A History of All Nations from the Earliest Times

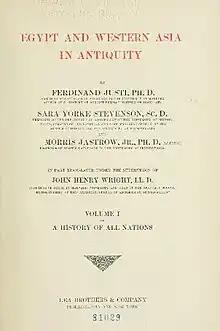
'A History of All Nations from the Earliest Times', Volume 1, title page, 1905 edition

A History of All Nations from the Earliest Times is an illustrated, 24-volume work published in 1905. Harvard University professor John Henry Wright was the editor and translator, while authors included Charles McLean Andrews, John Fiske, Heinrich Theodor Flathe, Gustav Hertzberg, Ferdinand Justi, Julius von Pflugk-Harttung, Martin Philippson, Hans Prutz, and Frederick Wells Williams.